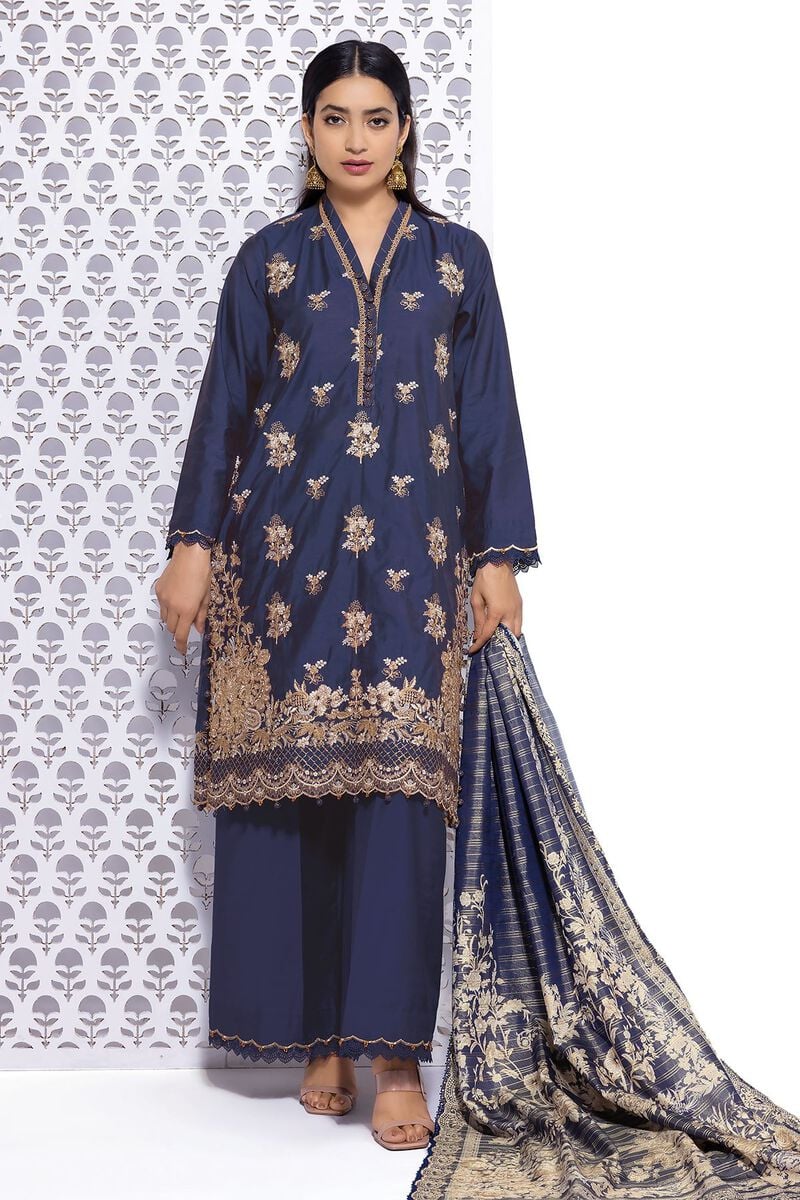
navy gold embroidered chiffon sal